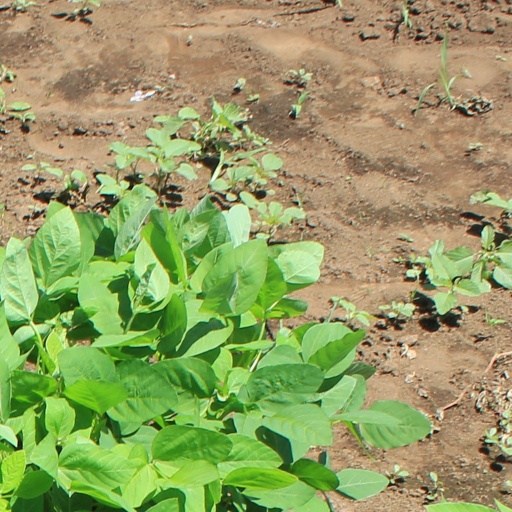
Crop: soybean